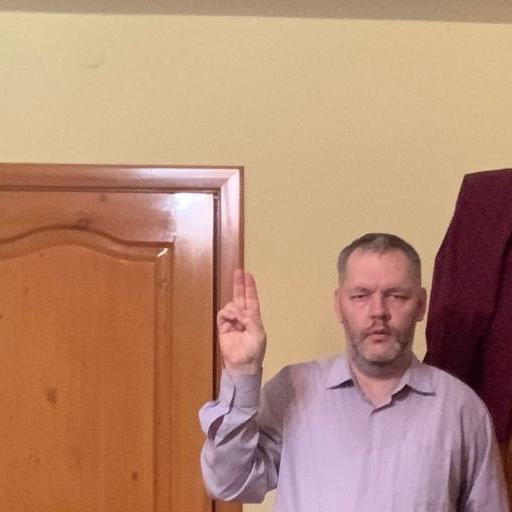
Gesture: two_up